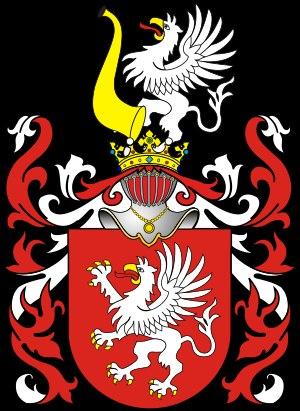
Branicki est le nom de deux familles nobles de Pologne: Branicki Gryf et Branicki Korczak.